Red-billed tropicbird

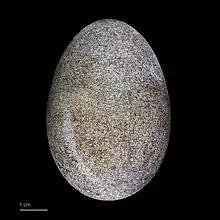
Red-billed tropicbird egg

Courtship and pairing usually lasts three to five weeks, during which this bird performs aerial courtship displays to potential mates. The courtship displays include flying in the air which takes the form of gliding interspersed with short periods of rapid wing-beating. In one display, a pair glide together for , with one bird around above the other. The upper bird bends its wings down and the lower lifts its up, so they are almost touching. The two sink to about above the sea before breaking off.